Great Basin College

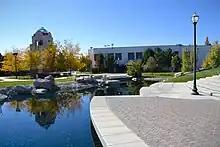
Main campus, Elko

Great Basin College is a public college in Elko, Nevada, United States. Opened in 1967 as Elko College, it was later renamed to Northern Nevada College and then to its current name. It has 3,836 students and is a member of the Nevada System of Higher Education.